Merkel-cell carcinoma

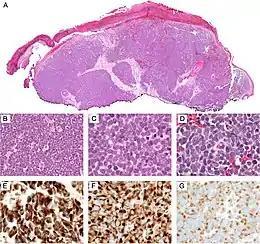
Photomicrographs of a typical Merkel cell carcinoma at a) 4×, b) 40×, and c–d 100× magnification. Hematoxylin and eosin staining demonstrates small, undifferentiated cells with a high N/C ratio and scanty cytoplasm. Typical immunopanel demonstrates positive staining with e cytokeratin AE1/AE3 (100× oil immersion), f CK 20 (100× oil immersion), and neuroendocrine markers such as g chromogranin (100× oil immersion).

Diagnosis of MCC begins with a clinical examination of the skin and lymph nodes to determine suspicious areas for further investigation. Definitive diagnosis requires examination of biopsy tissue to identify its histopathologic features. An ideal biopsy specimen is either a punch biopsy or a full-thickness incisional biopsy of the skin including full-thickness dermis and subcutaneous fat. On light microscopy, MCC shows basaloid tumor nests with neuroendocrine features ("salt and pepper" chromatin, scarce cytoplasm, and brisk mitotic activity). In addition to standard examination under light microscopy, immunohistochemistry (IHC) is also generally required to differentiate MCC from other morphologically similar tumors such as skin metastases of small cell lung cancer, the small cell variant of melanoma, various cutaneous leukemic/lymphoid neoplasms, and Ewing's sarcoma. Neuroendocrine molecular markers such as synaptophysin or chromogranin A are characteristic of MCC and other neuroendocrine tumors, while other markers such as PAX5 or cytokeratin 20 can distinguish MCC from these tumors. Longitudinal imaging may also help in ruling out a diagnosis of metastatic small cell lung cancer. Once an MCC diagnosis is made, a sentinel lymph node biopsy as well as imaging are recommended as a part of the staging process, which determines prognosis and subsequent treatment options. Imaging may include positron emission tomography or CT scan.